H. T. Kirby-Smith

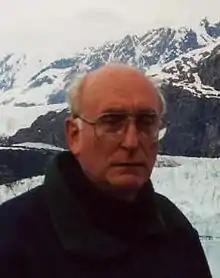

H.T. Kirby-Smith grew up on the Cumberland Plateau, in Sewanee, Tennessee. He received his B.A. from an M.A. from Harvard and held a Wallace Stegner Fellowship at Stanford, where he studied with Yvor Winters. He was also a Fulbright scholar in Dijon, France. He taught at the University of North Carolina at Greensboro for many years, where he was also one of the founding editors of the Greensboro Review. He has published several books including a guide to U.S. observatories, a book on the philosopher George Santayana, a book that examines free verse poetry and one on the emergence of poetry from music. His poetry and essays have been published in the "Southern Review", the "Sewanee Review", the "Virginia Quarterly Review", "Shenandoah", "Poetry", the "Mountain Goat", the "Southern Poetry Review", "Ploughshares", and the "Hudson Review" and he has served on the board of editors of "Versification". His chapbook of poems, "The Musical Constellations", was published by Unicorn Press in the fall of 2007. Among his former students is Claudia Emerson, the 2006 Pulitzer prize winner for poetry. His online poetry tutorials have been used widely by poetry teachers for almost a decade.